Plant milk

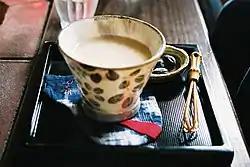
Amazake, Japanese rice milk

Before commercial production of 'milks' from legumes, beans and nuts, plant-based mixtures resembling milk have existed for centuries. The Wabanaki and other Native American tribal nations in the northeastern United States made milk and infant formula from nuts.